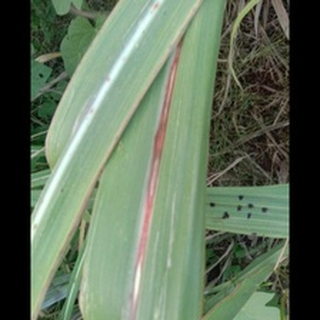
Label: sugarcane_red_rot